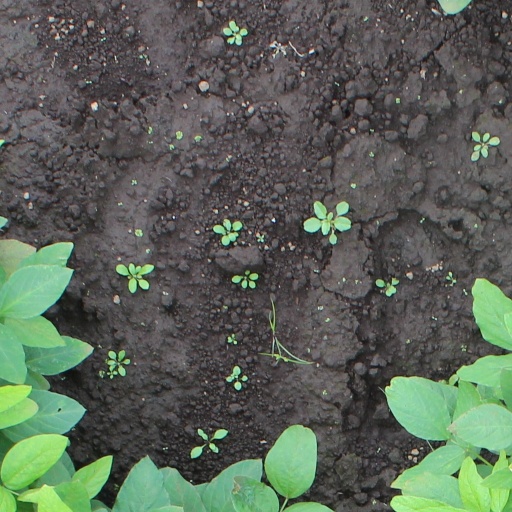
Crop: soybean